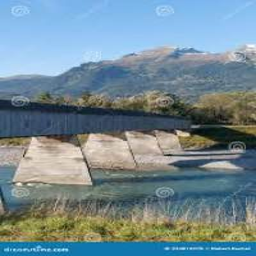
Old Rhine Bridge